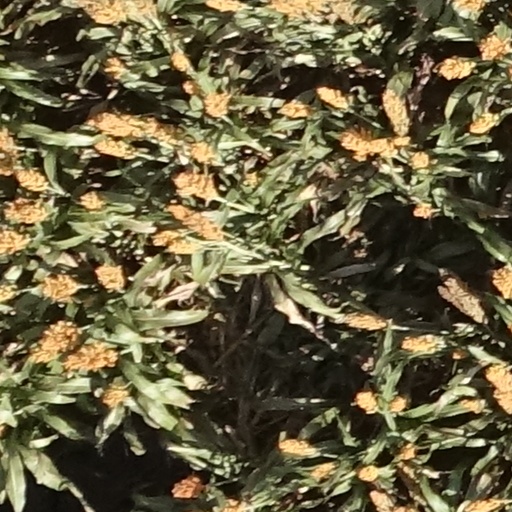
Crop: sorghum